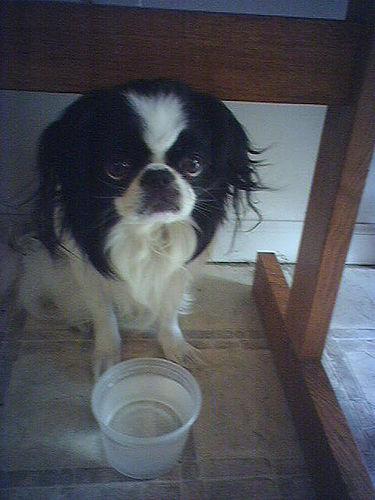
Breed: japanese chin